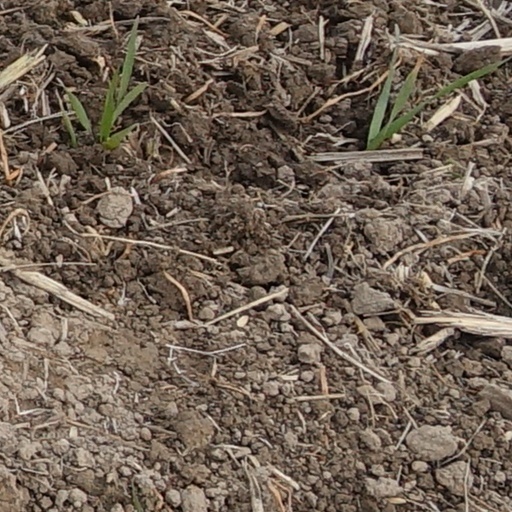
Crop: wheat